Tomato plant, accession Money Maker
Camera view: vertical (180 deg); turntable rotation: 30 degrees
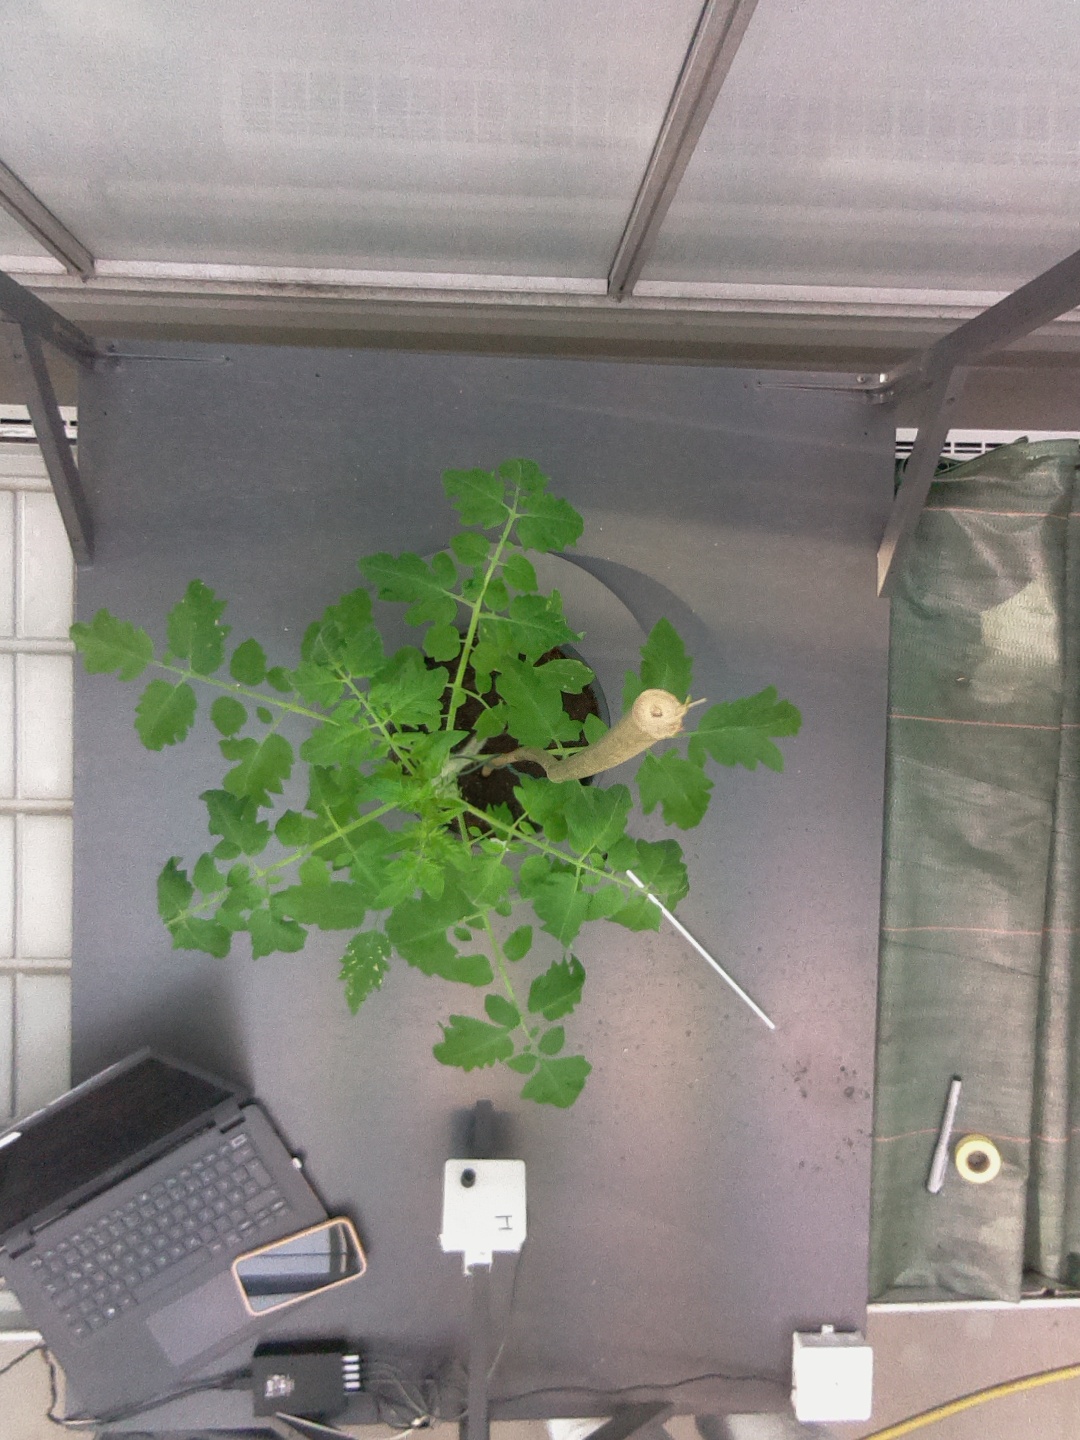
BBCH growth stage 19: 18 or more of true leaves visible